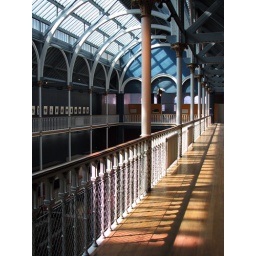
Sunlight flooding in through the glass roof of the West Wing at the National Museum of Scotland in Edinburgh